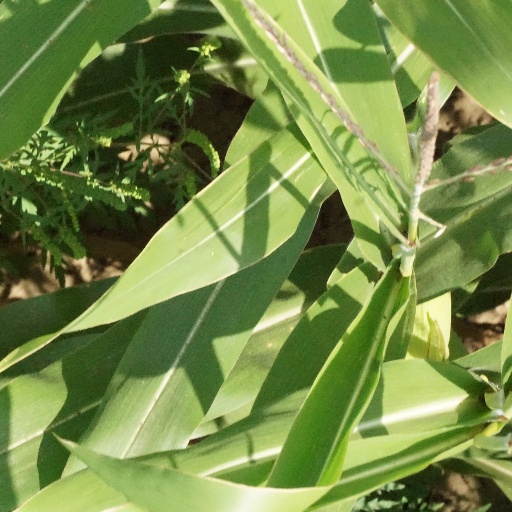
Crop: maize; corn